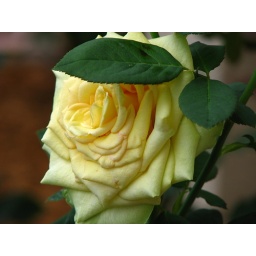
Yellow rose in the Rose Pathway in Epcot during the flower and garden festival